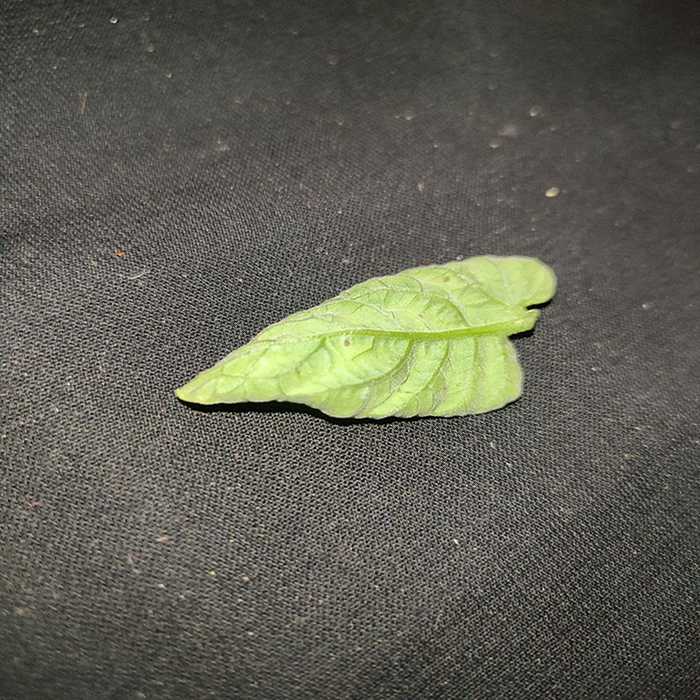
Plant: Tomato
Label: Tomato leaf curl virus